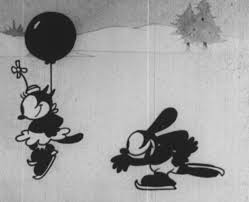
Portrait style: Cartoon Portrait